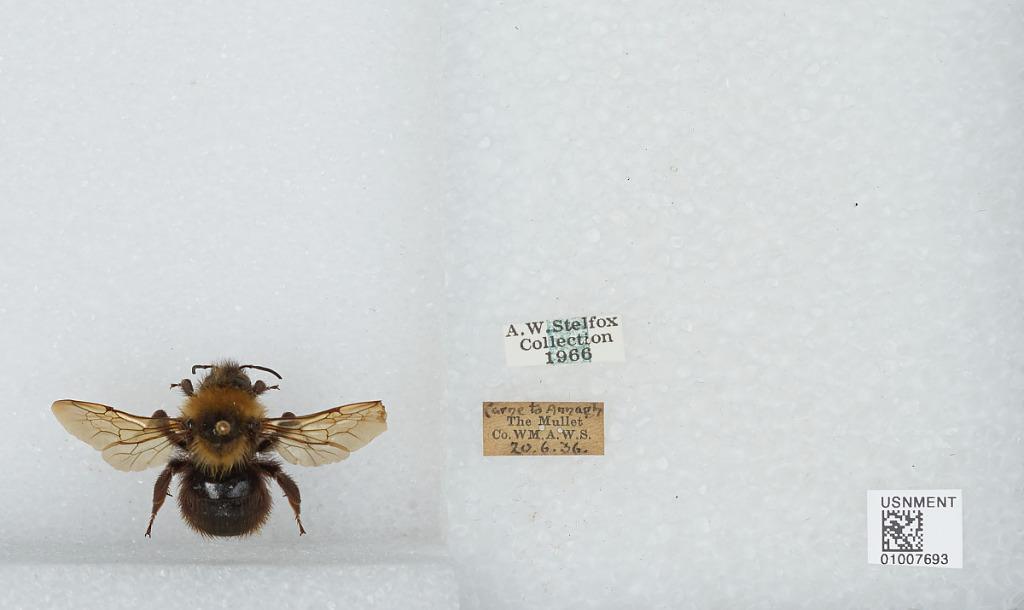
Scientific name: Bombus (Psithyrus) campestris Panzer
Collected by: A. Stelfox
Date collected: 1936-6-20
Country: Ireland
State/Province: Mayo
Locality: The Mullet Peninsula
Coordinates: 54.1644, -10.0817